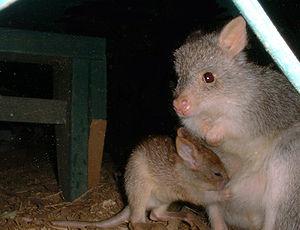
Le rat-kangourou à nez court est une espèce de marsupiaux de la sous-famille des Potoroinae endémique d'Australie. C'est la seule espèce du genre Aepyprymnus.